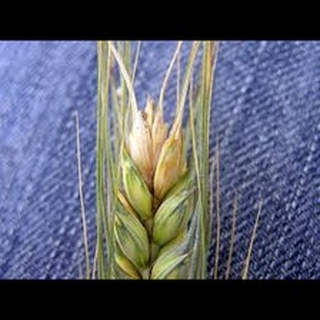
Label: wheat_fusarium_head_blight